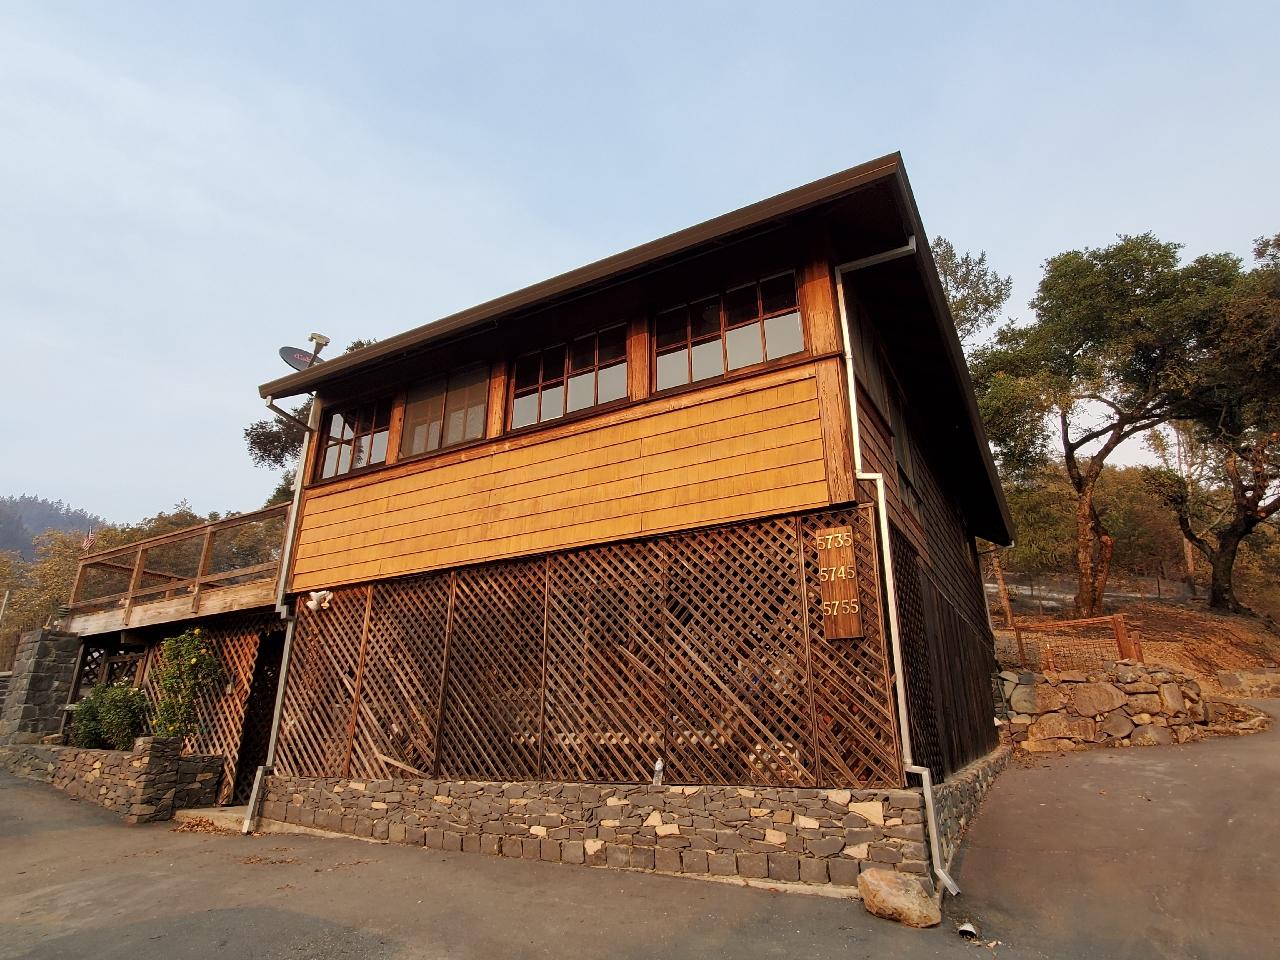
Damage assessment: no_damage